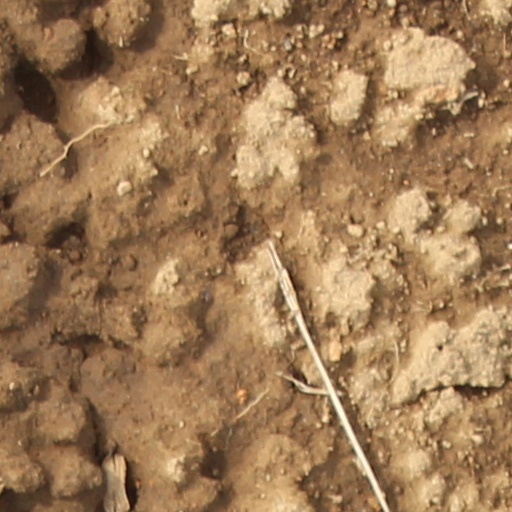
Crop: wheat